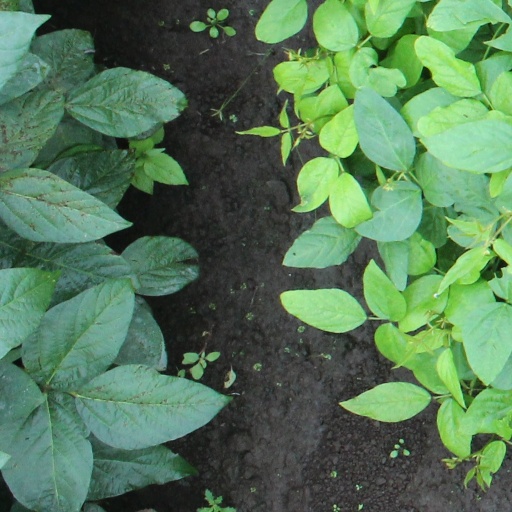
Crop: soybean